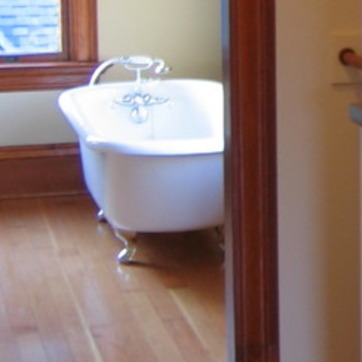
Material: ceramic